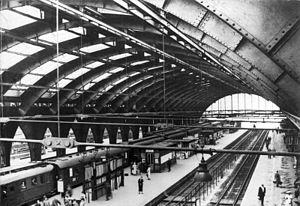
La gare de l'Est à Berlin est après la gare centrale et celle de Südkreuz, la troisième gare de la ville. Ouverte en 1842, elle fut d'abord appelée gare de Francfort, puis gare de Silésie. Elle changea de nom plus souvent que n'importe quelle autre gare à Berlin, ce qui peut conduire à une confusion avec l'actuelle gare centrale de Berlin ou l'ancienne gare de l'Est, fermée en 1882.